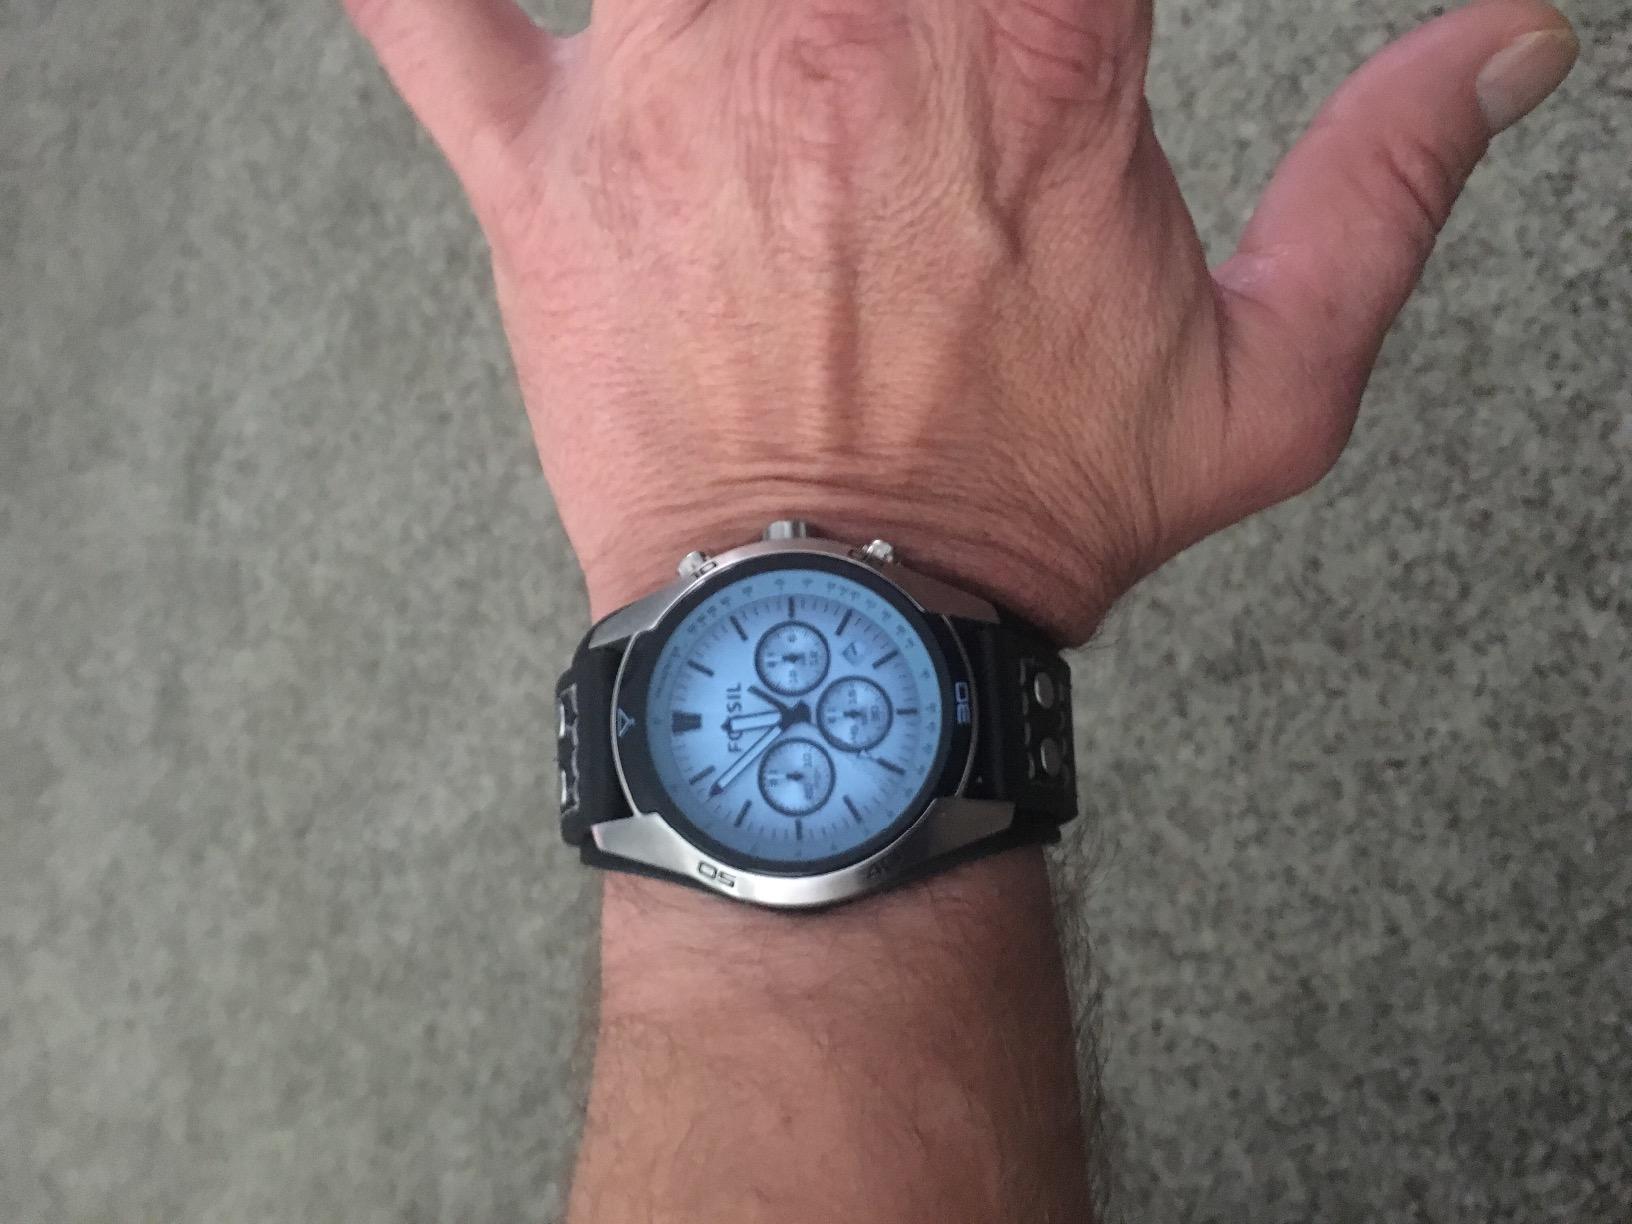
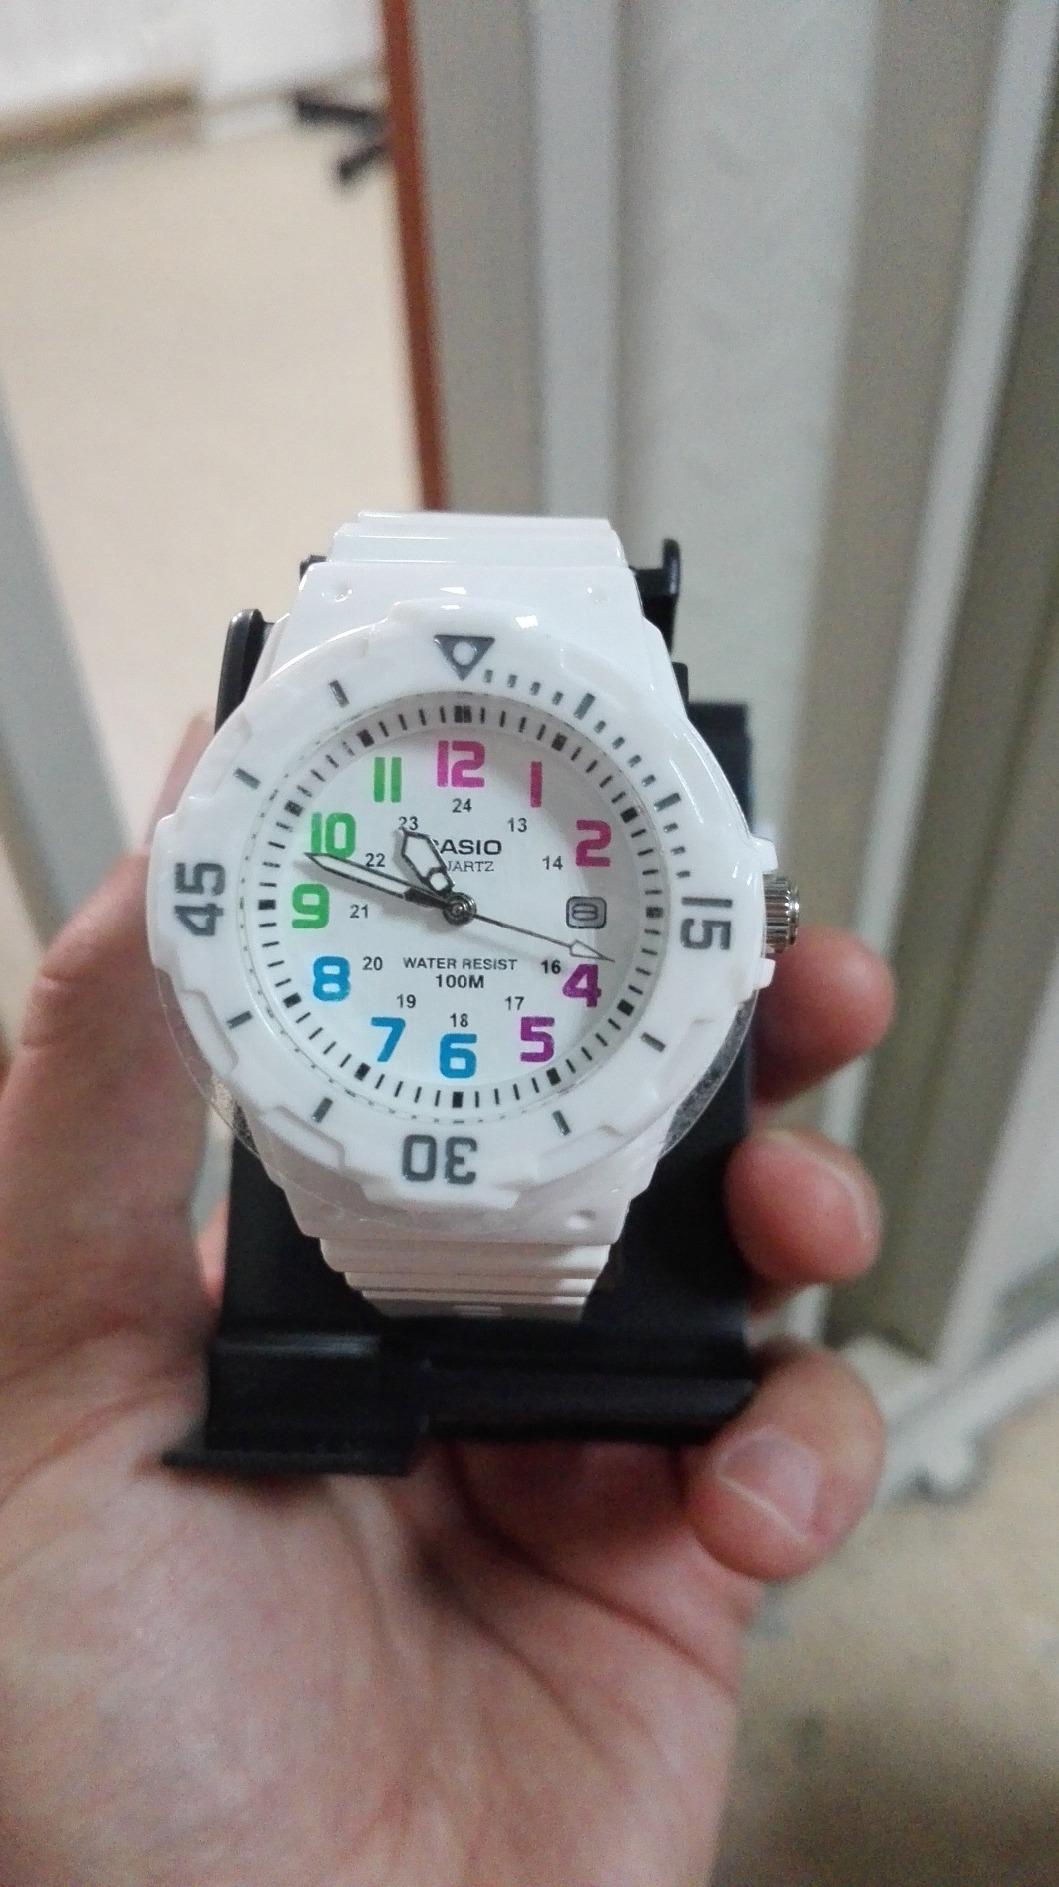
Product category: accessories_watch
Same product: no